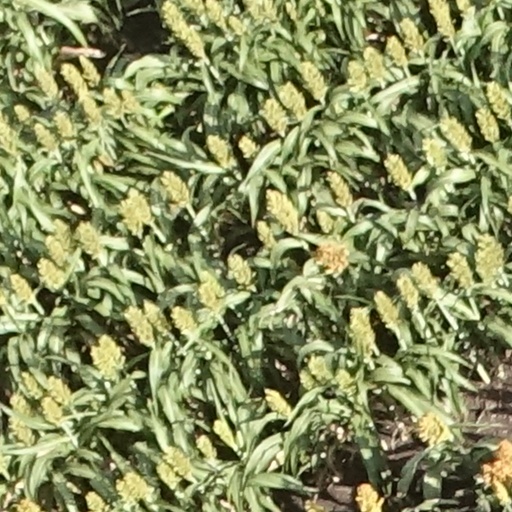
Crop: sorghum